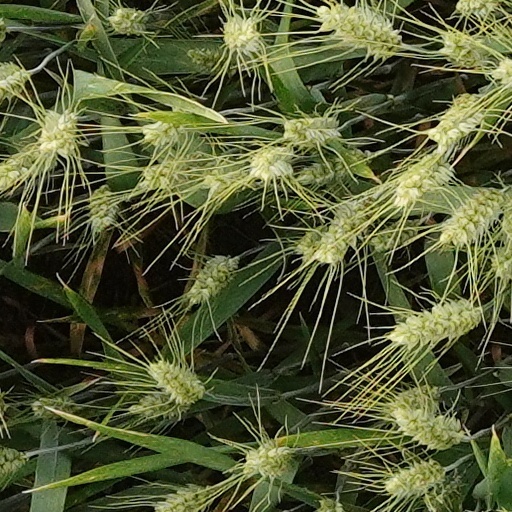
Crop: wheat